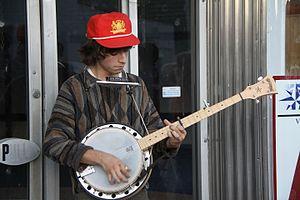
Reflets est le premier album professionnel d'Alan Stivell, paru en décembre 1970, après un disque de harpe celtique instrumental en 1961. Après s'être fait un nom dans le milieu folk, surtout grâce à ses prestations aux scènes ouvertes du Hootenanny à Paris, il signe chez Philips et publie son premier album chanté. Celui-ci marque la naissance de la « pop celtique » et lui permet d'écrire l'histoire de cette décennie.